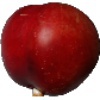
Label: nectarine